Kallen Pokkudan

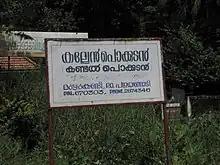
Muttu Kandy village is the native place of Kallen Pokkudan

Pokkudan had only basic literacy but he published several books, with assistance from others, including two autobiographical works, "Ente Jeevitham" (My Life) and "Kandalkkadukalkkidayil Ente Jeevitham" (My Life Among the Mangrove Forests). "Kandal Inangal" (Mangrove Species) and "Chuttachi" are two of his other notable works. His life has been documented in a biography, "Pokkudan Ezhuthatha Aathmakatha" (The Unwritten Autobiography of Pokkudan), written by Thaha Madayi and published by Samakalika Malayalam in 2003.